Liberty

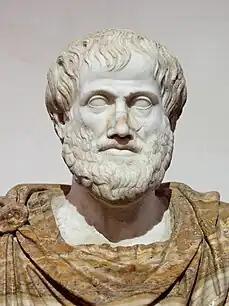
Bust of Aristotle

The modern day concept of political liberty has its origins in the Greek concepts of freedom and slavery. To be free, to the Greeks, was not to have a master, to be independent from a master (to live as one likes). That was the original Greek concept of freedom. It is closely linked with the concept of democracy, as Aristotle put it: